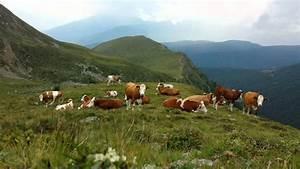
cow